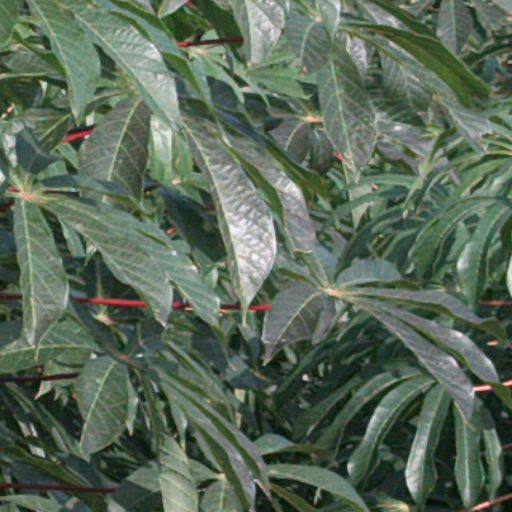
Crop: cassava